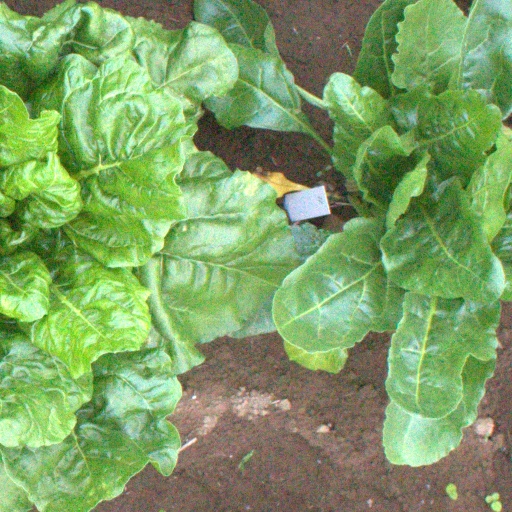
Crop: sugar beet